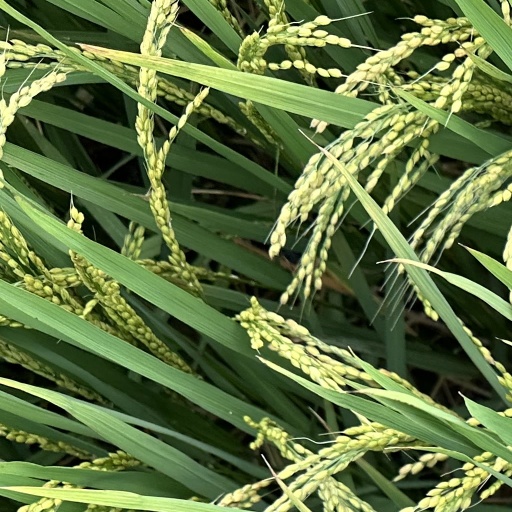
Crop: rice